Slag

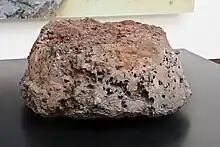

During the Bronze Age of the Mediterranean area there were a vast number of differential metallurgical processes in use. A slag by-product of such workings was a colorful, glassy material found on the surfaces of slag from ancient copper foundries. It was primarily blue or green and was formerly chipped away and melted down to make glassware products and jewelry. It was also ground into powder to add to glazes for use in ceramics. Some of the earliest such uses for the by-products of slag have been found in ancient Egypt.